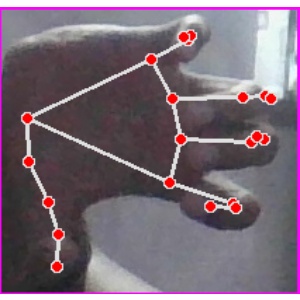
अक्षर: त